State feminism

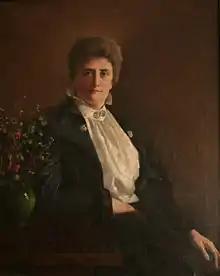
Gina Krog, a liberal politician and the principal leader of the struggle for women's right to vote in Norway

Norway has a tradition of government-supported liberal feminism since 1884, when the Norwegian Association for Women's Rights (NKF) was founded with the support of the progressive establishment within the then-dominant governing Liberal Party (which received 63.4% of the votes in the election the following year); the association's founders included five Norwegian prime ministers and several of its early leaders were married to prime ministers. Rooted in first-wave liberal feminism, it works "to promote gender equality and women's and girls' human rights within the framework of liberal democracy and through political and legal reform." NKF members had key roles in developing the government apparatus and legislation related to gender equality in Norway since 1884; with the professionalization of gender equality advocacy from the 1970s, the "Norwegian government adopted NKF's [equality] ideology as its own" and adopted laws and established government institutions such as the Gender Equality Ombud based on NKF's proposals; the new government institutions to promote gender equality were also largely built and led by prominent NKF members such as Eva Kolstad, NKF's former president and the first Gender Equality Ombud. NKF's feminist tradition has often been described as Norway's state feminism. The term state feminism itself was coined by NKF member Helga Hernes. Although it grew out of 19th century progressive liberalism, Norwegian liberal feminism is not limited to liberalism in a modern party-political sense, and NKF is broadly representative of the democratic political spectrum from the centre-left to the centre-right, including the social democratic Labour Party. Norwegian supreme court justice and former NKF President Karin Maria Bruzelius has described NKF's liberal feminism as "a realistic, sober, practical feminism".